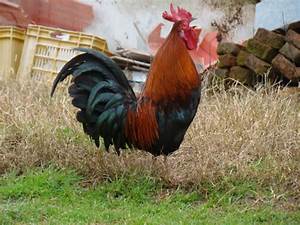
Label: gallina